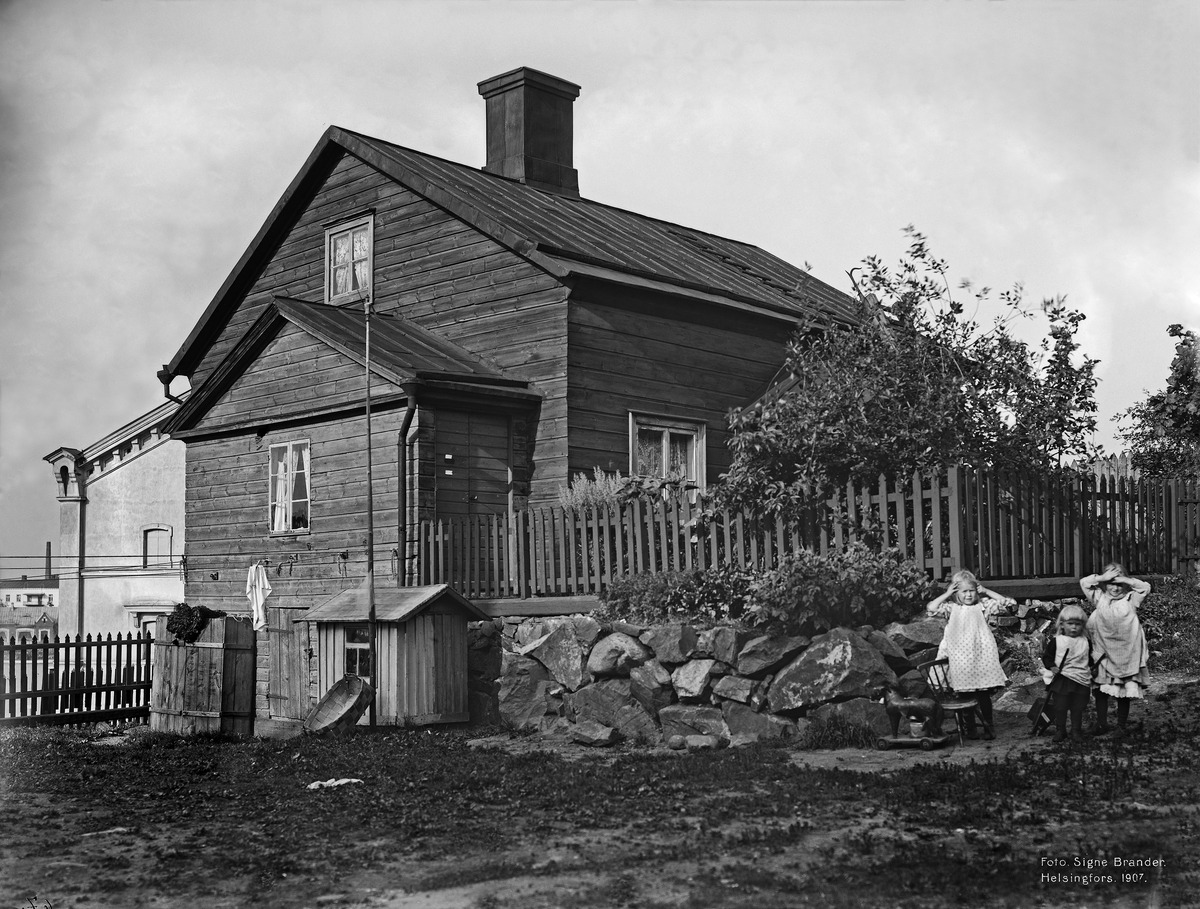
Unioninkatu 45 pihan puolelta
sisällön kuvaus: Unioninkatu 45 pihan puolelta. mustavalkoinen
Kuvaaja: Brander, Signe, valokuvaaja
Ajankohta: kuvausaika 1907
Paikka: Suomi, Uusimaa, Helsinki, Kruununhaka Helsinki, Unioninkatu 45
Aiheet: puurakennukset, lapset, leikkikalut